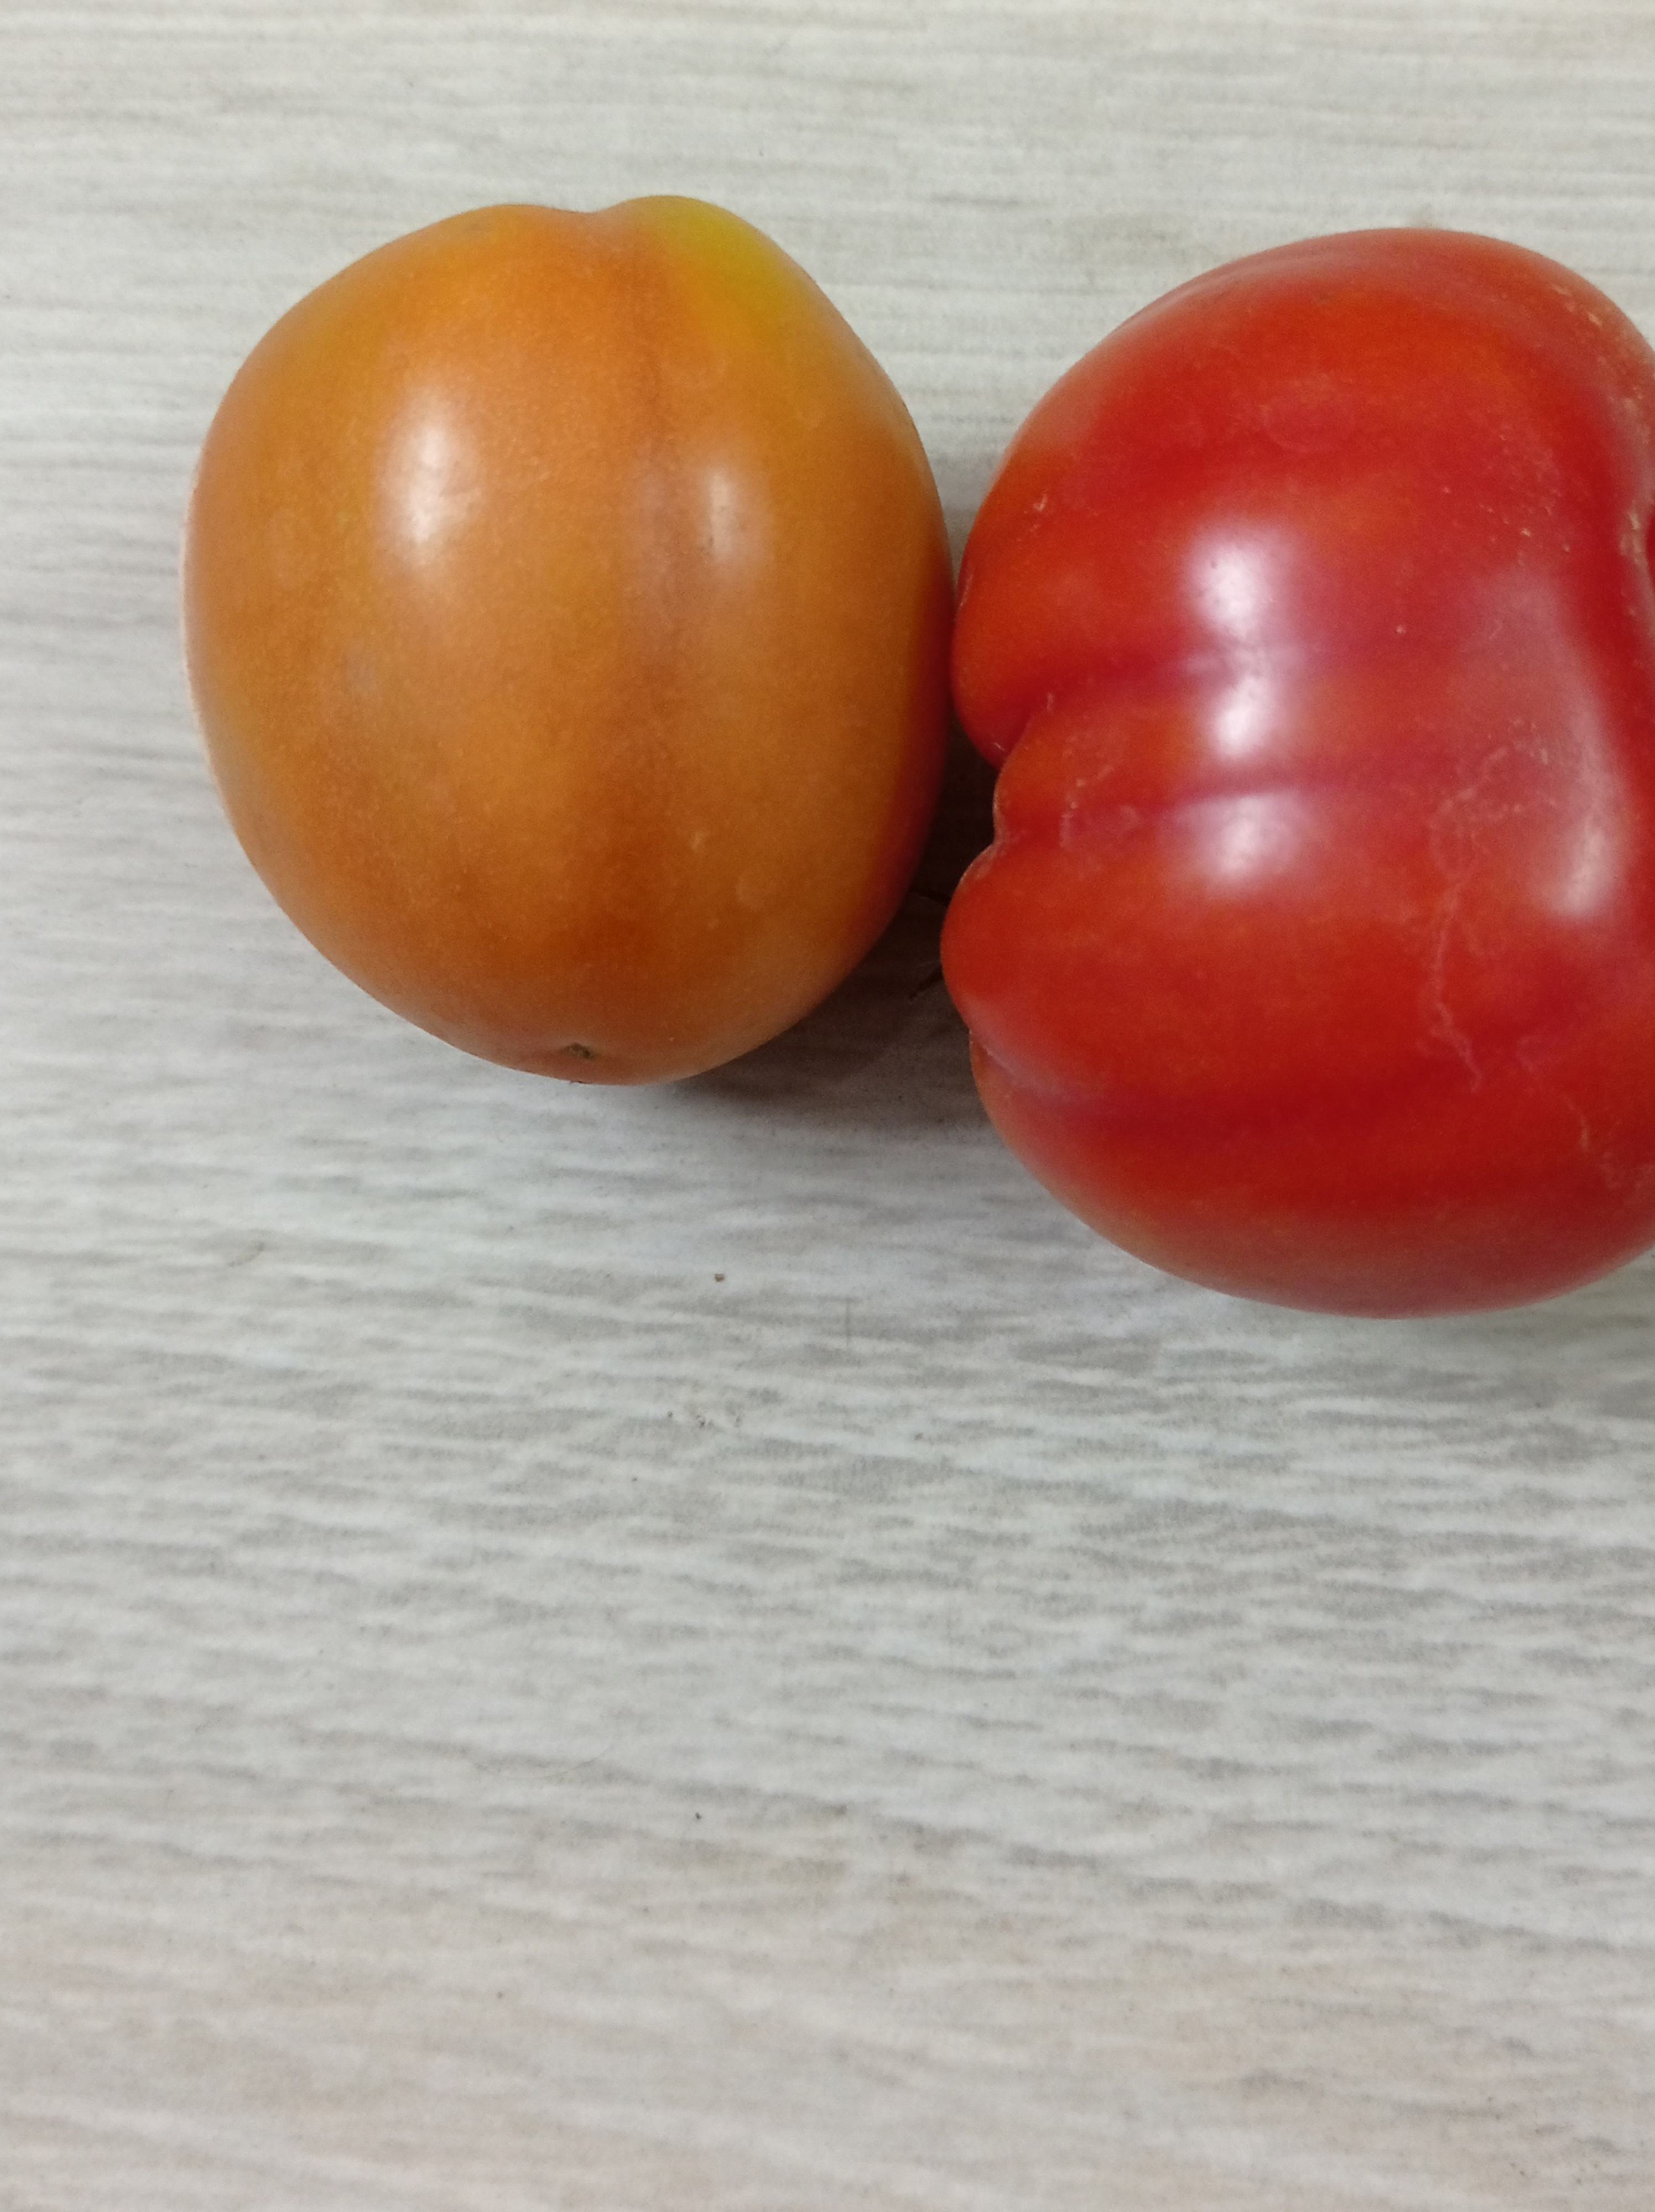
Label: Fresh